Tower of the church of San Salvador

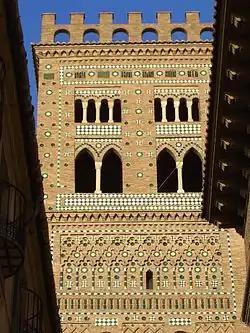

The Tower of Iglesia de San Salvador (Spanish: "Torre de la Iglesia de San Salvador") is a mudéjar bell tower located in Teruel, Spain.